Andrew P. Solt

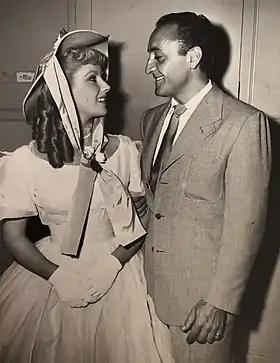
Elizabeth Taylor in costume for "Little Women" with the film's screenwriter Andrew Solt

Solt, universally known to friends and colleagues by his nickname Bundy, went on to write a string of screenplays and adaptations for major films from the 1940s through the 1950s. They included "Without Reservations" (1946) starring John Wayne and Claudette Colbert; "The Jolson Story" (1946) with Larry Parks; "Joan of Arc" (1946); a remake of the 1933 classic "Little Women" (1949) with the four March sisters played by Elizabeth Taylor, June Allyson, Margaret O'Brien and Janet Leigh; "Whirlpool" (1949), a film noir with Gene Tierney and Richard Conte, co-written with Ben Hecht; "In a Lonely Place" (1950); mystery "Thunder on the Hill" (1951) with Claudette Colbert and Ann Blyth; and a Mario Lanza musical set in Capri, "For the First Time" (1959); it turned out to be the popular singer's final movie (he died two months after it opened).